James Earl Rudder

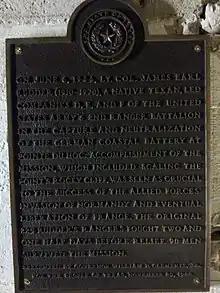
Texas historical marker in the German observation bunker at Pointe du Hoc

After attending John Tarleton Agricultural College and then graduating from Texas A&M in 1932 with a degree in industrial education, Rudder had been commissioned a second lieutenant of infantry in the United States Organized Reserve Corps. After being called into active duty in 1941, Rudder took part in the D-Day landings as commanding officer of the United States Army's 2nd Ranger Battalion.